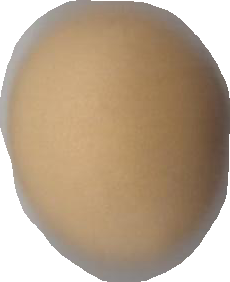
Variety: Grobogan